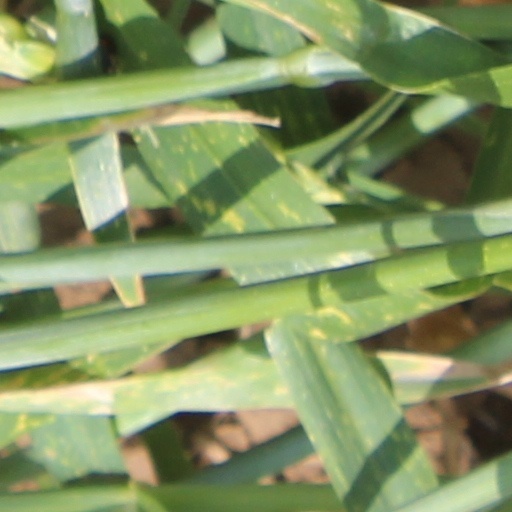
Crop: wheat